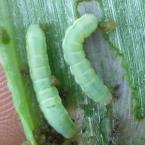
Crop: Onion
Condition: caterpillar-p